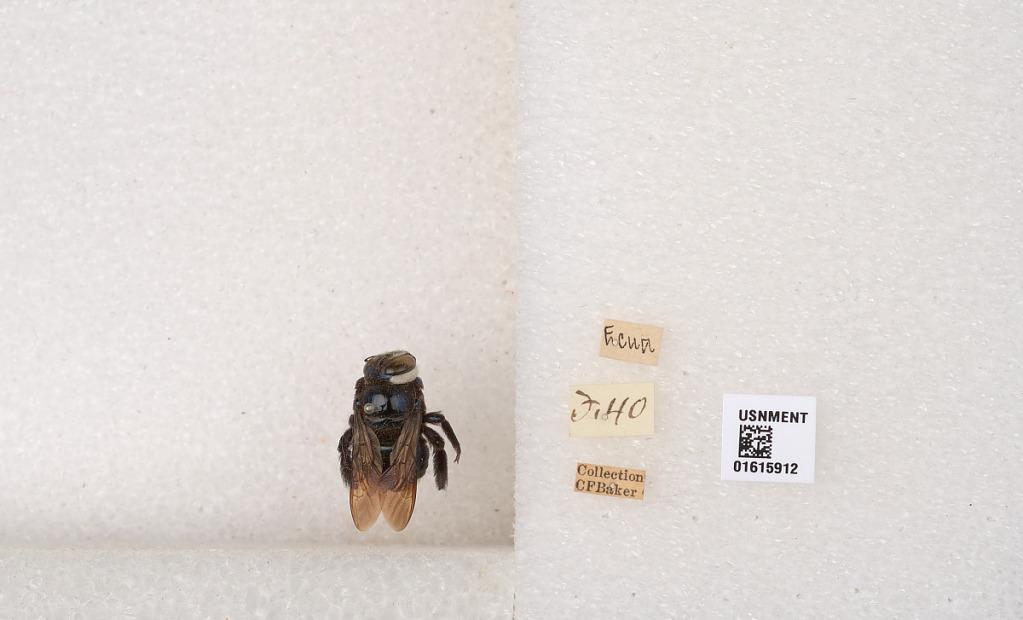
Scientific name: Xylocopa (Schonnherria) muscaria (Fabricius)
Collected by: C. Baker
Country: Ecuador
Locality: Ecuador